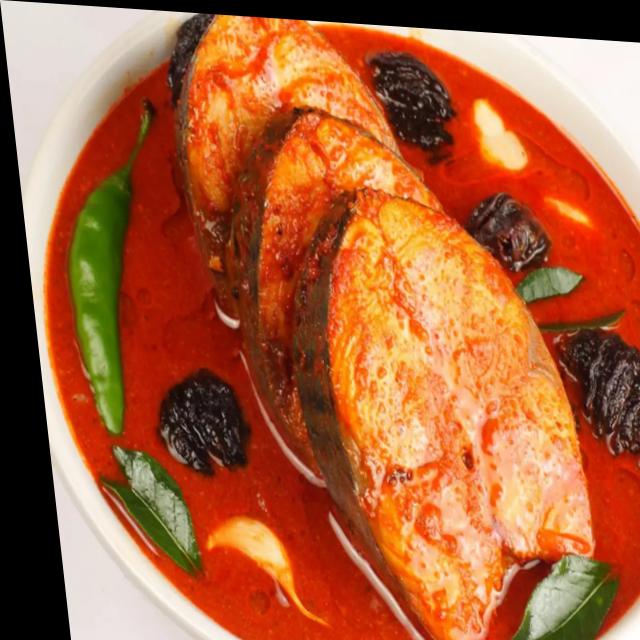
Dish: fish_curry